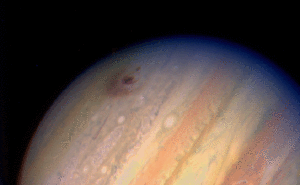
Shoemaker-Levy 9, officiellement désignée D/1993 F2 et parfois abrégée en SL9, est une comète qui s'est disloquée lors de son approche de la planète Jupiter puis est entrée en collision avec elle entre le 16 et le 22 juillet 1994. Elle a fourni la première observation directe d'une collision, hors de la Terre, entre deux objets du système solaire. Celle-ci a généré une grande couverture médiatique et la comète a été observée de près par des astronomes du monde entier. La collision a apporté de nouvelles informations à propos de Jupiter et a souligné son rôle dans la réduction des débris spatiaux au sein du système solaire.